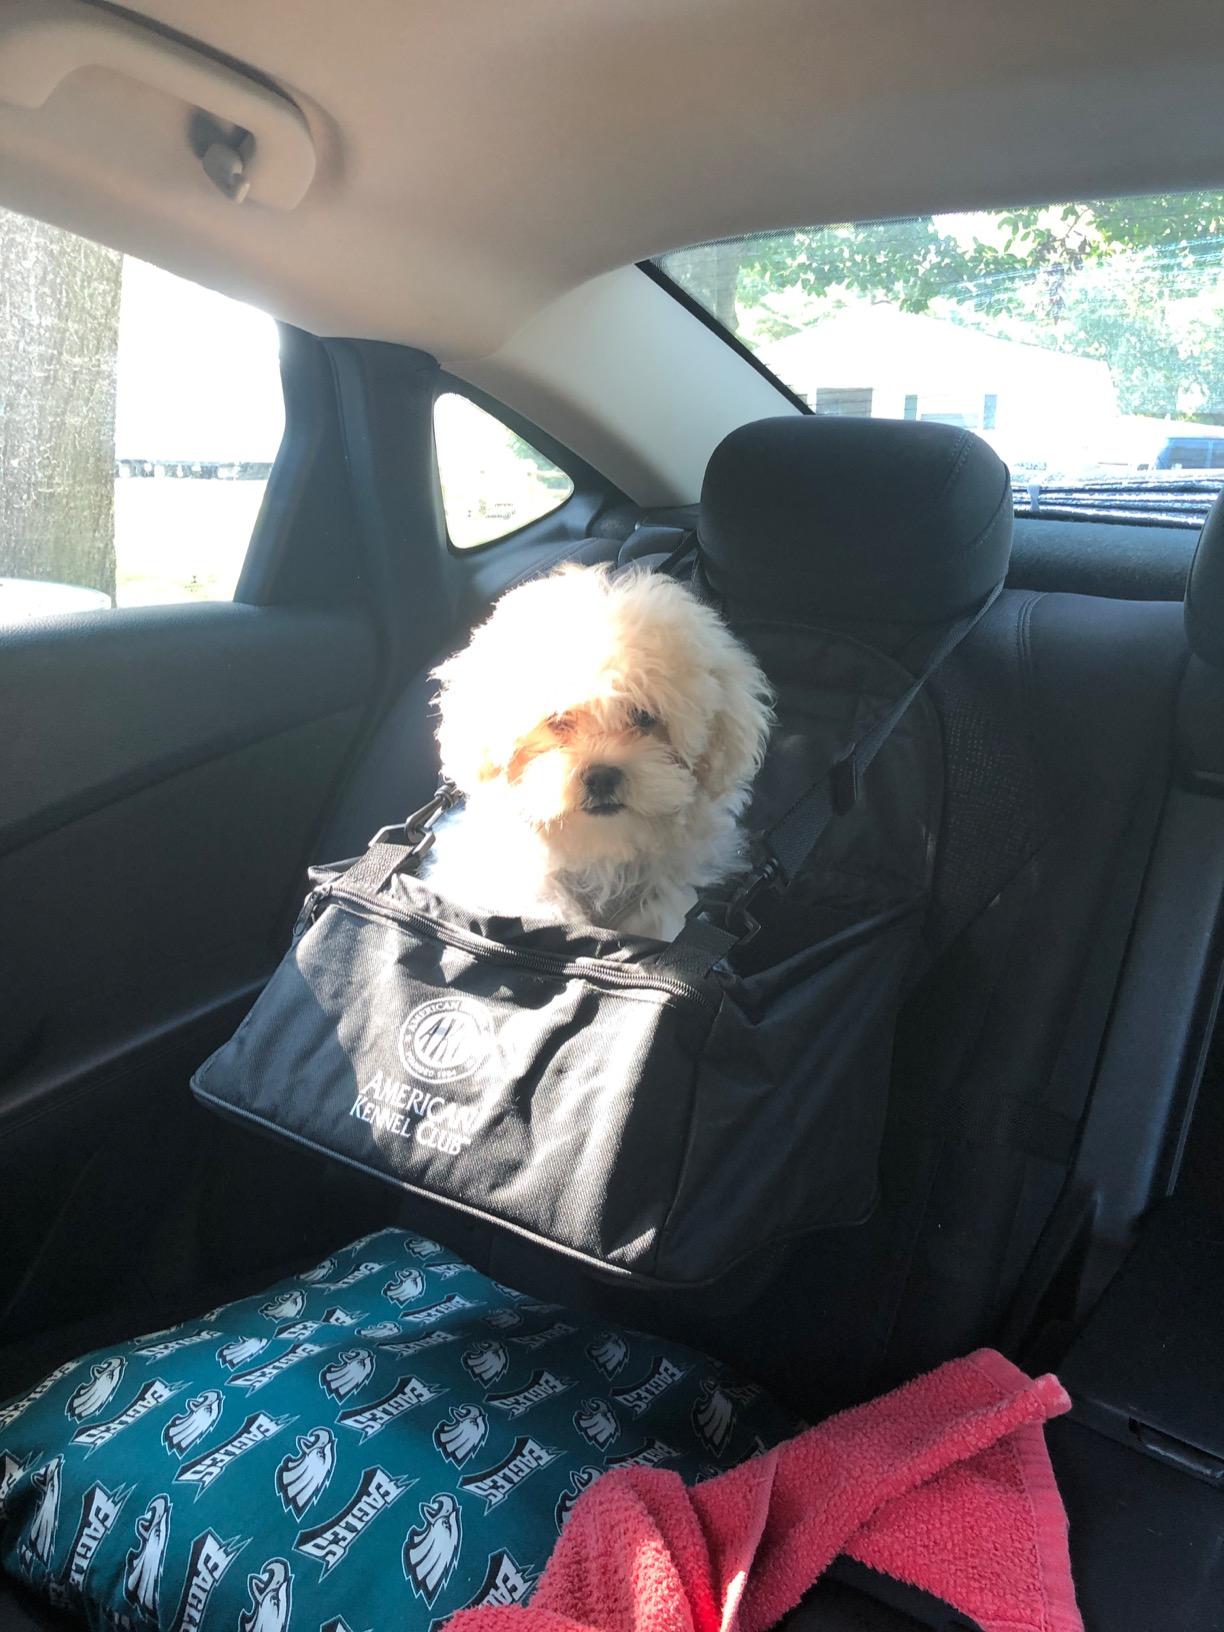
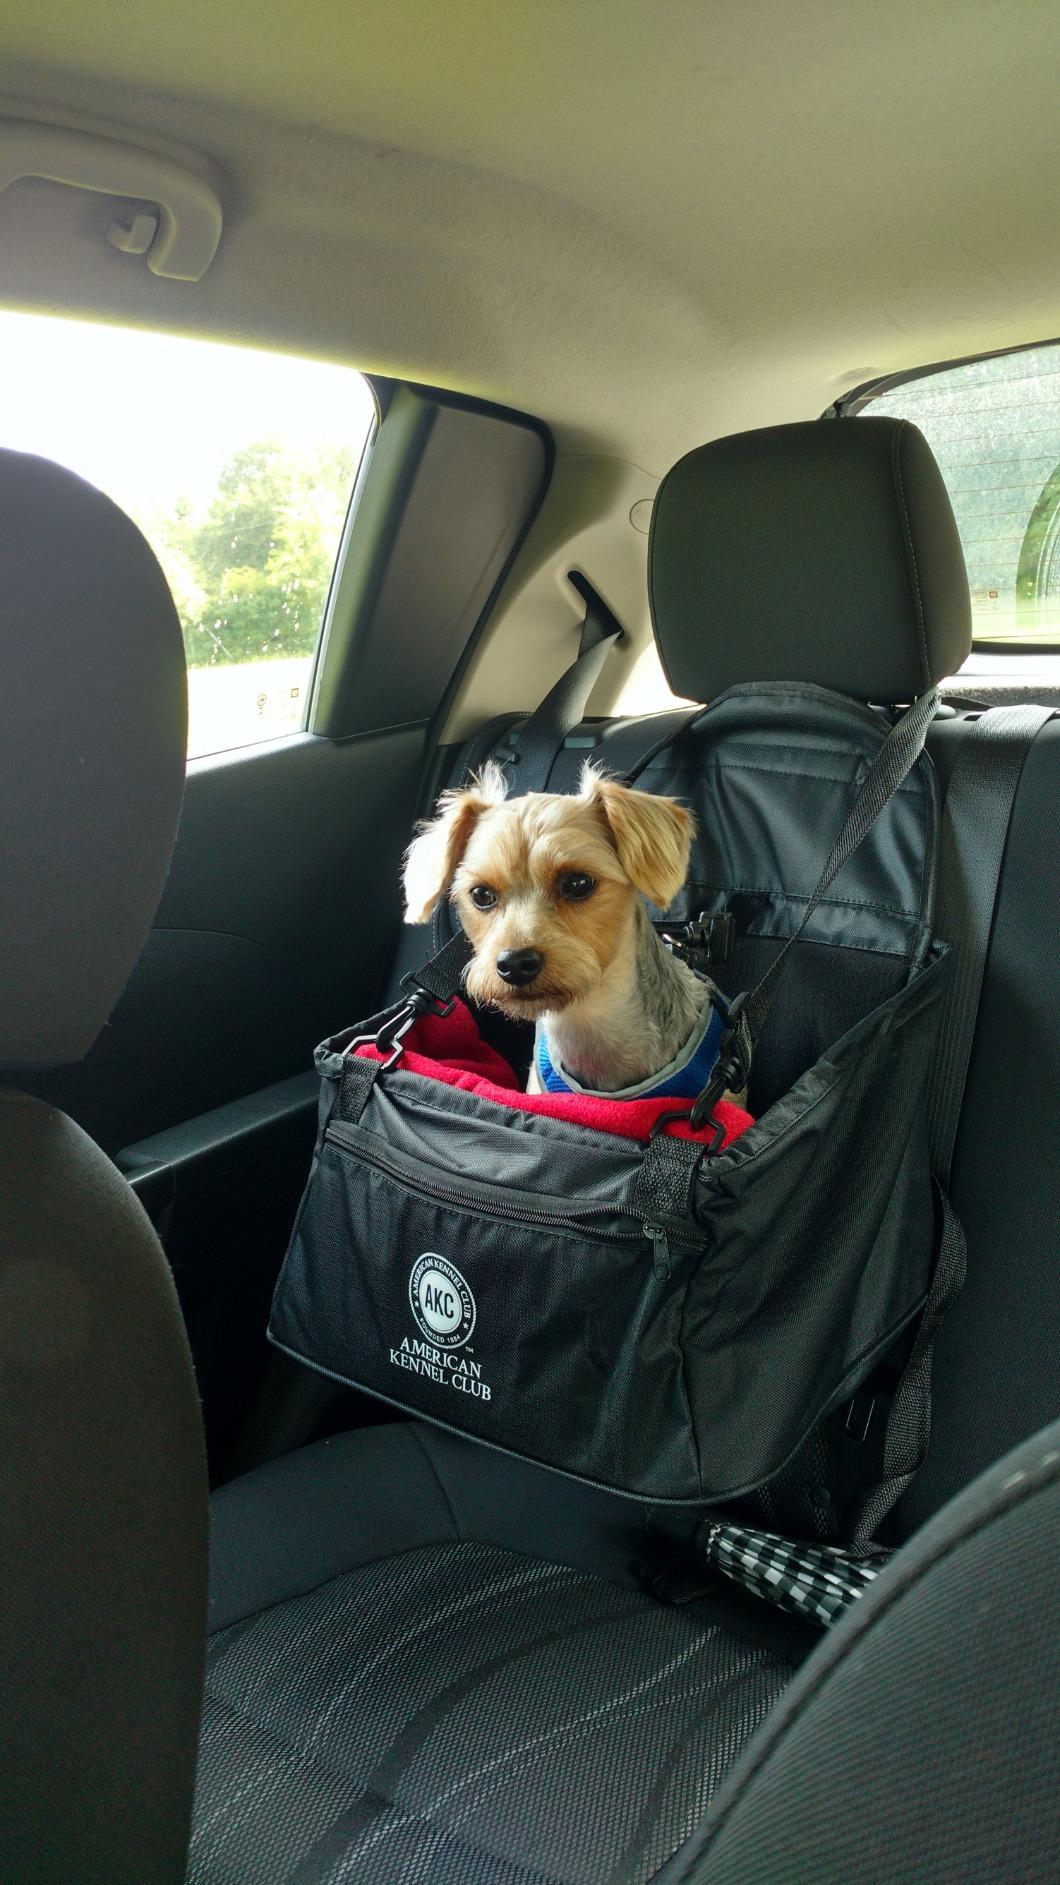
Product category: items_kennel
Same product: yes